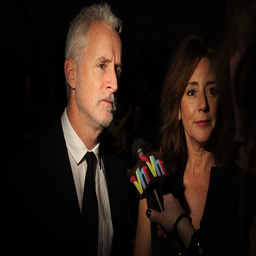
actors attend fall during fashion week .